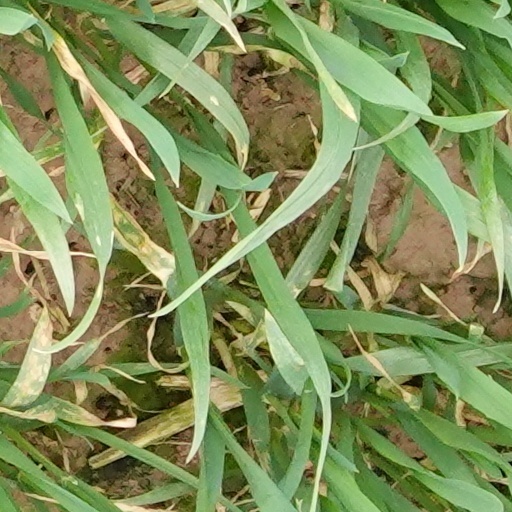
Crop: wheat